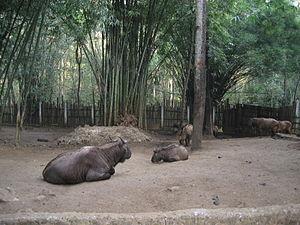
Le Jardin botanique national de Kandawgyi est un jardin botanique de 177 hectares situé à Pyin U Lwin, dans le centre de la Birmanie.